Kelenken

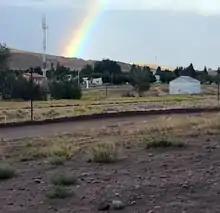
The holotype was found near the Comallo railroad.

In 2005, Rudemar Ernesto Blanco and Washington W. Jones examined the strength of the tibiotarsus (shin bone) of phorusrhacids to determine their speed, but conceded that such estimates can be unreliable even for extant animals. While the tibiotarsal strength of "Patagornis" and an indeterminate large phorusrhacine suggested a speed of , and that of "Mesembriornis" suggested , the latter is greater than that of a modern ostrich, approaching that of a cheetah, . They found these estimates unlikely due to the large body size of these birds, and instead suggested the strength could have been used to break the long bones of medium-sized mammals, the size, for example, of a saiga or Thomson's gazelle. This strength could be used for accessing the marrow inside the bones, or by using the legs as kicking weapons (like some modern ground birds do), consistent with the large, curved, and sideways compressed claws known in some phorusrhacids. They also suggested future studies could examine whether they could have used their beaks and claws against well-armored mammals such as armadillos and glyptodonts.